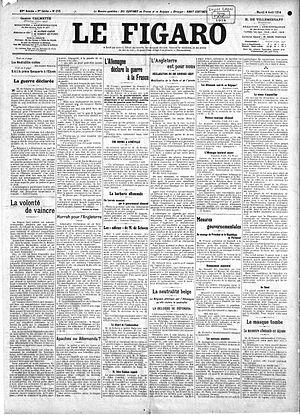
Une du Figaro du 4 août 1914
Le Figaro est un journal quotidien français fondé en 1826, sous le règne de Charles X. Il est à ce titre le plus ancien quotidien de la presse française encore publié. Il est nommé d'après Figaro, le personnage de Beaumarchais, dont il met en exergue la réplique : « Sans la liberté de blâmer, il n'est point d'éloge flatteur. »